Rafi-ush-Shan

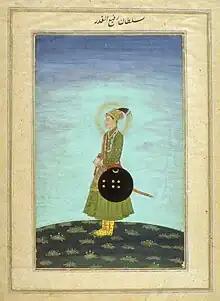
Portrait of Rafi-ush-Shan, c. 1704

Rafi-ul-Qadr (Persian: رفیع القدر) (29 – 1671 March 1712), better known by his title, Mirza Rafi' ush-Shan Bahadur, was the third son of the Mughal emperor Bahadur Shah I.